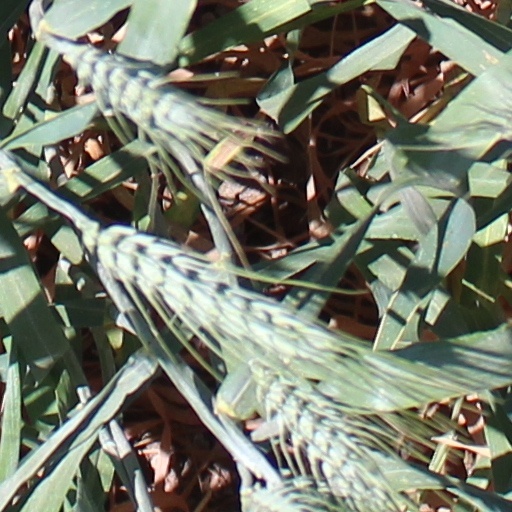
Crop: wheat